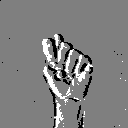
ASL letter: t